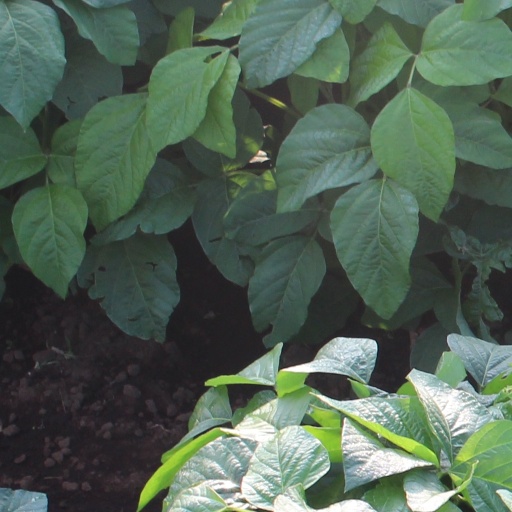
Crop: soybean